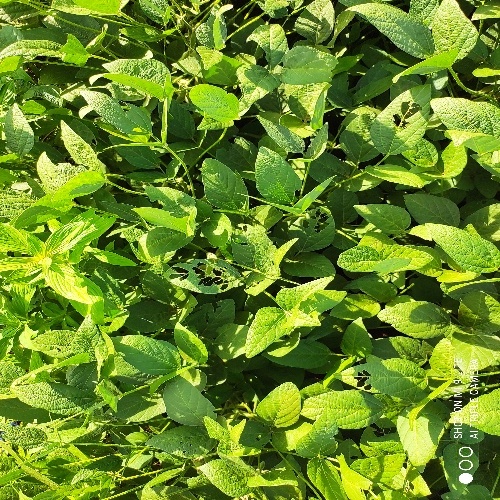
Label: Caterpillar